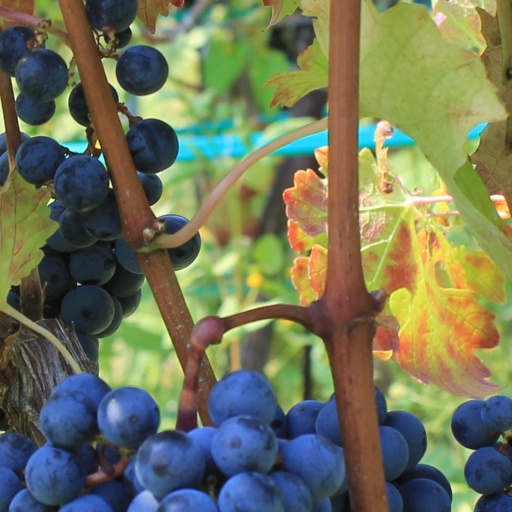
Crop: grape